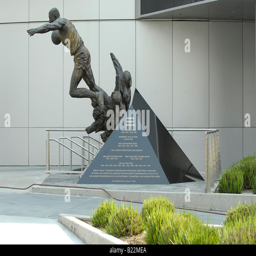
basketball player of the statue outside sports facility